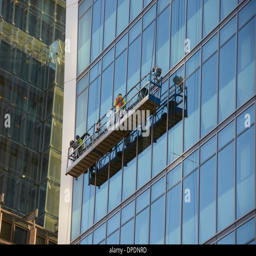
construction workers finishing off construction